Camp Merrie-Woode

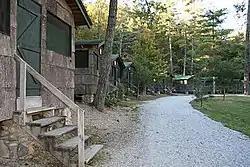
Camp Merrie-Woode Cabins

Camp Merrie-Woode is a non-profit residential camp for girls ages 7–17 in the western hills of North Carolina with a history started in 1919. The camp resides beneath Old Bald and alongside Fairfield Lake in Jackson County. In 2005 there were twenty-eight U.S. states and four foreign countries represented with 85% of campers returning the following summer. Young ladies at Camp Merrie-Woode develop confidence by participating in activities such as horseback riding, sailing, hiking, rock climbing, theatre, and river trips down the Chattooga, Nantahala, French Broad, Nolichucky, and the 'mighty' Tuckaseegee River.